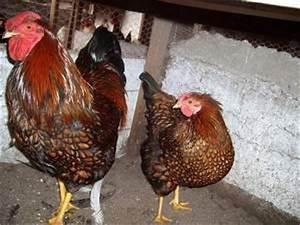
chicken